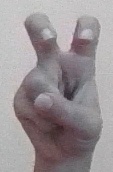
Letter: toot